Mary Philipse

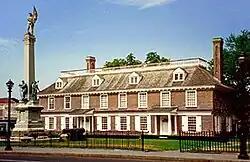
Philipse Manor Hall in today's Getty Square neighborhood of Yonkers

George Washington was a colonel in service to the British Army during the French and Indian War, serving from 1753 to 1758.